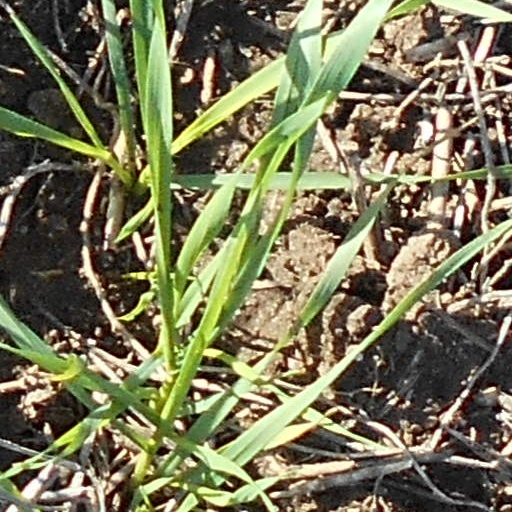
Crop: wheat